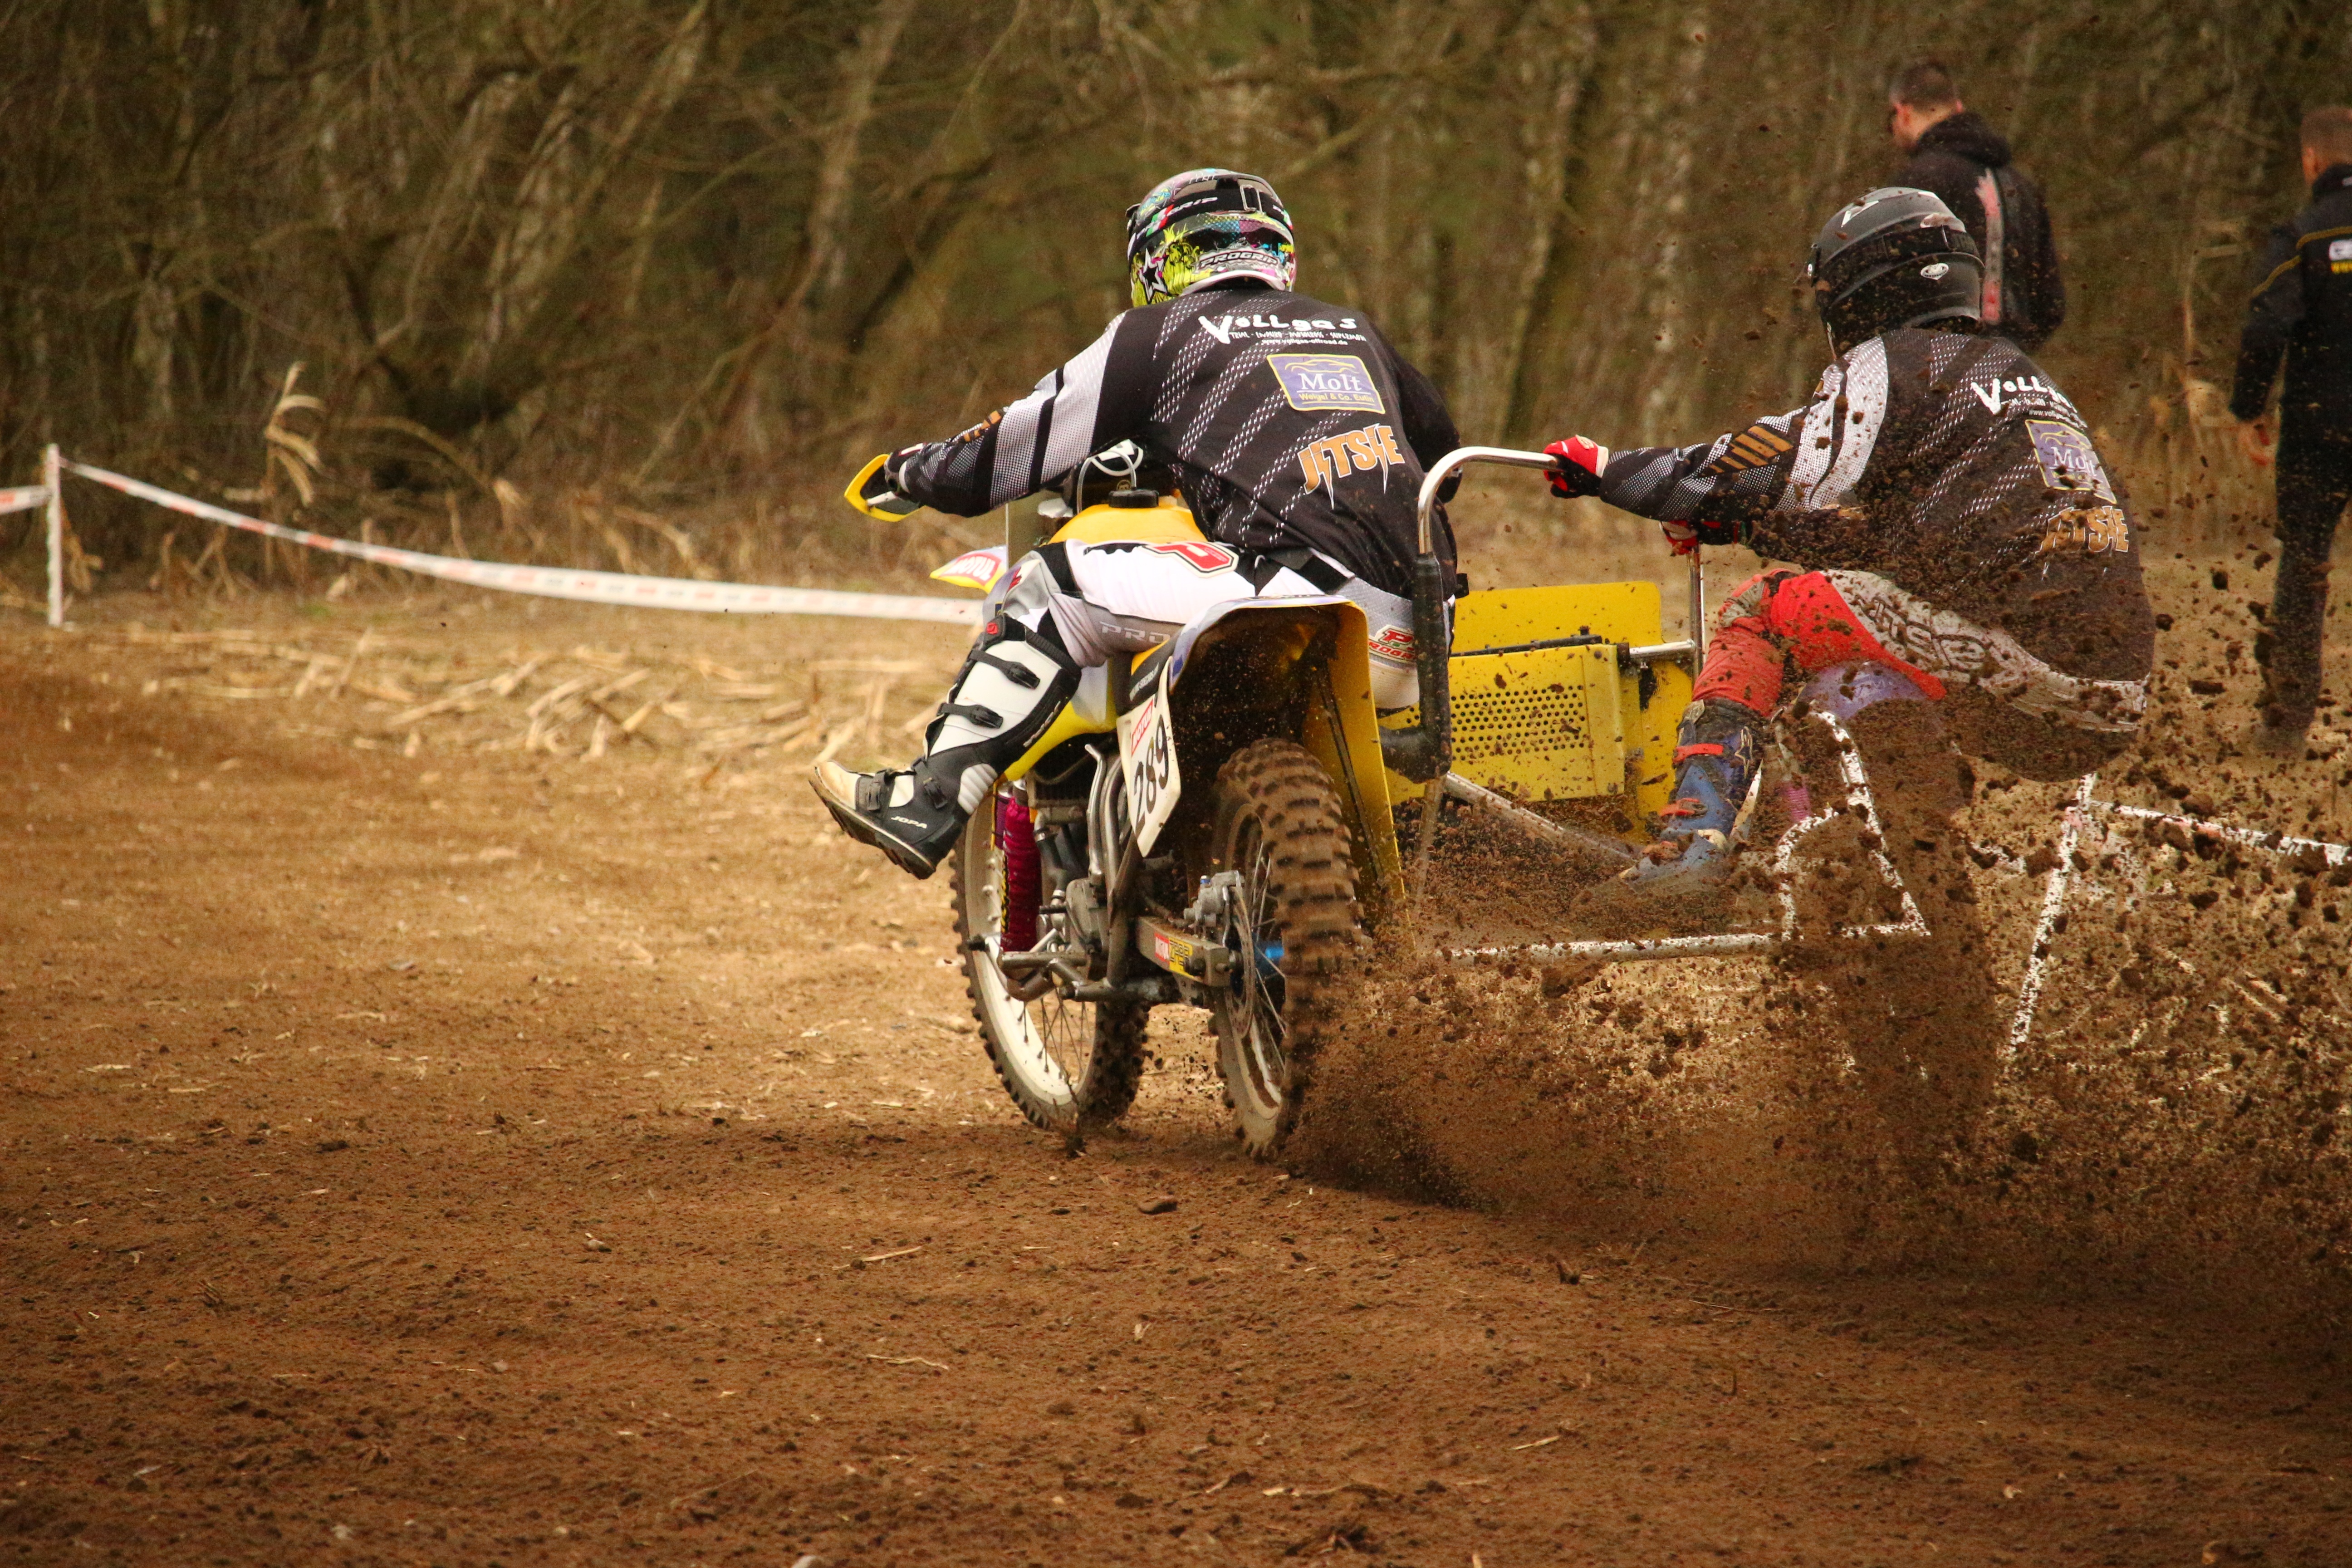
sand, vehicle, motorcycle, motocross, soil, cross, extreme sport, race, sports, racing, sidecar, motorsport, enduro, freestyle motocross, motocross ride, motorcycle racing, downhill mountain biking, off roading, endurocross, dirt track racing